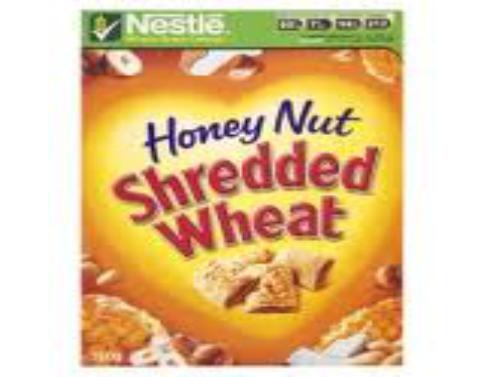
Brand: Honey Nut Shredded Wheat
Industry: Food